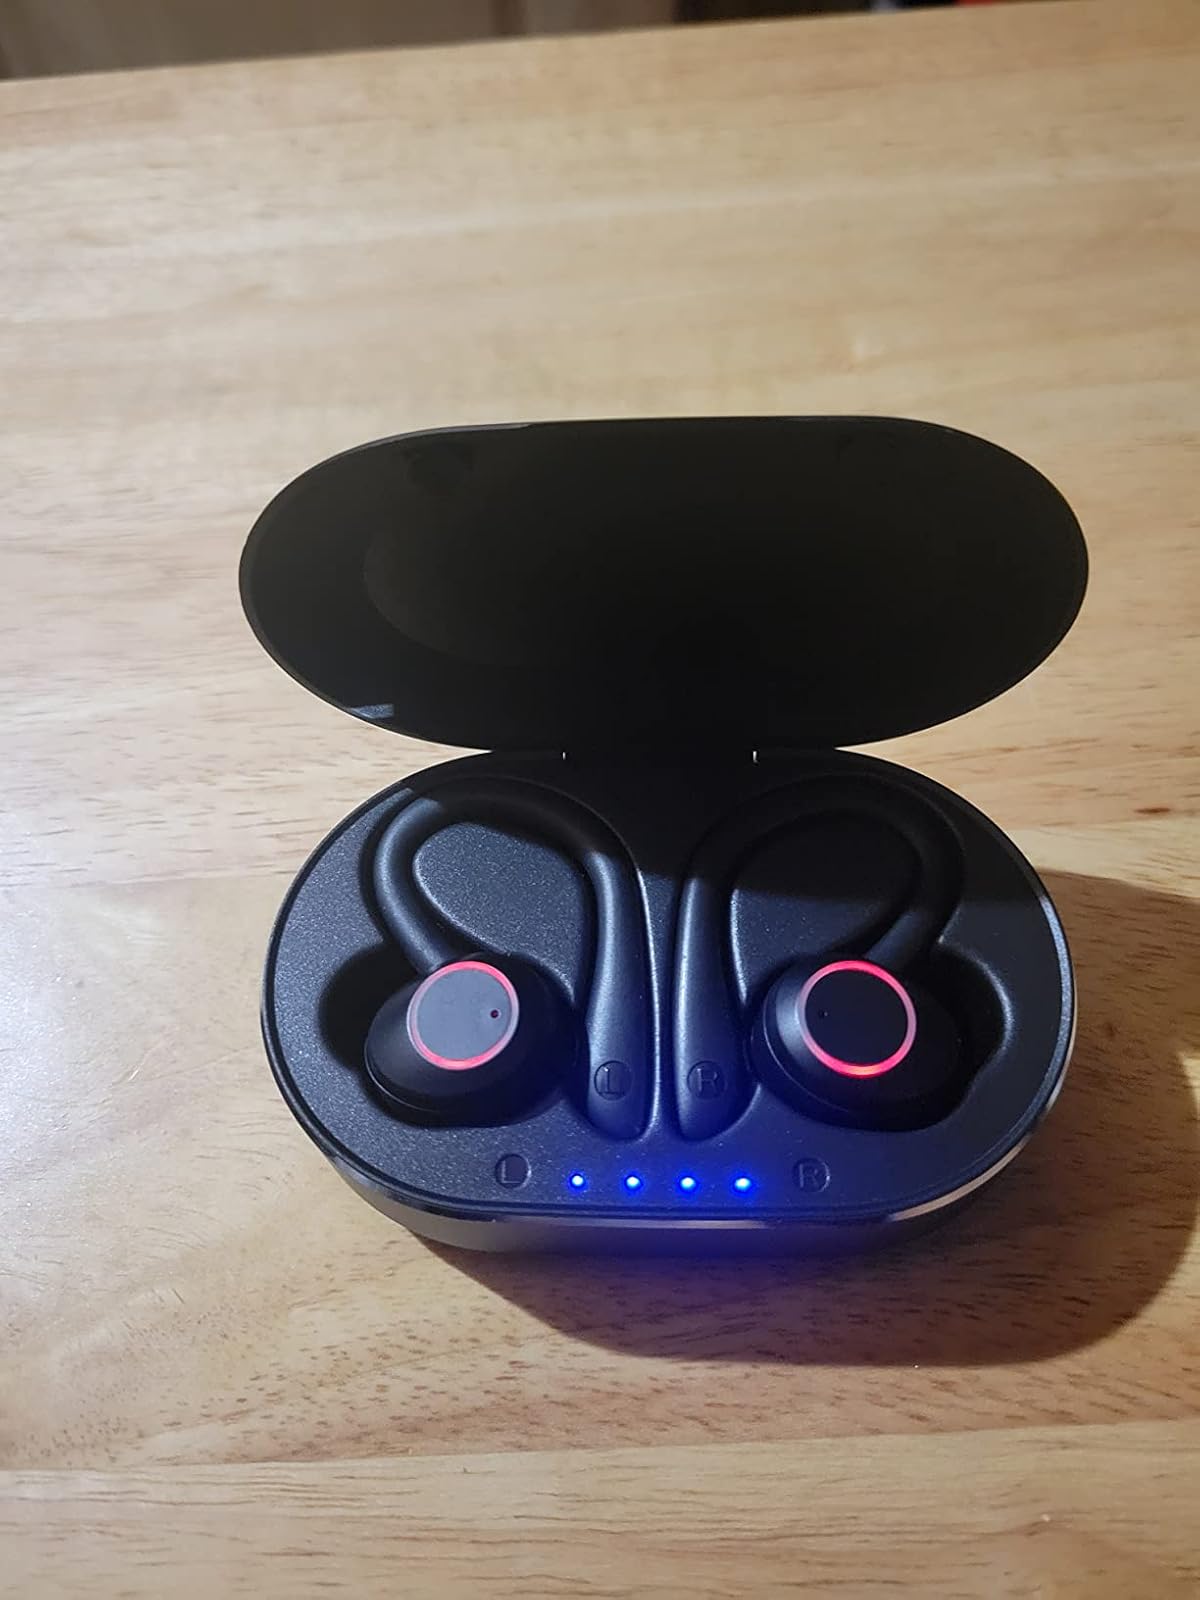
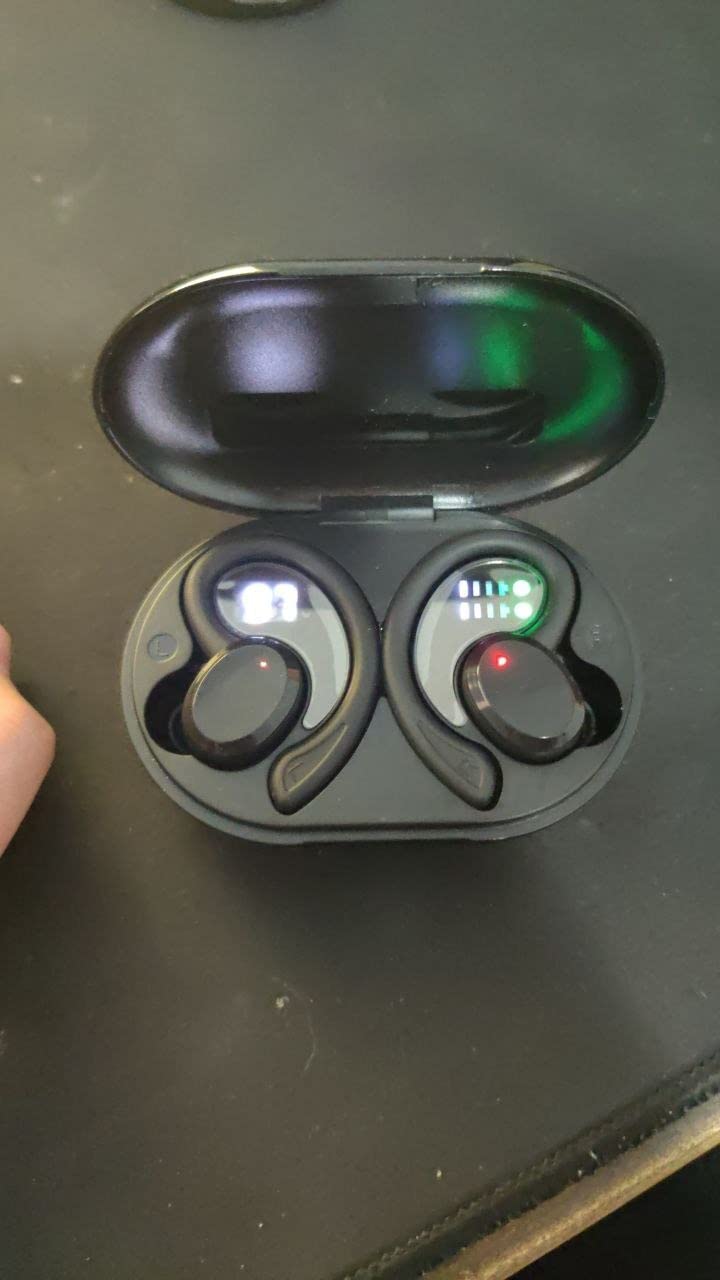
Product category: earbuds
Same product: no